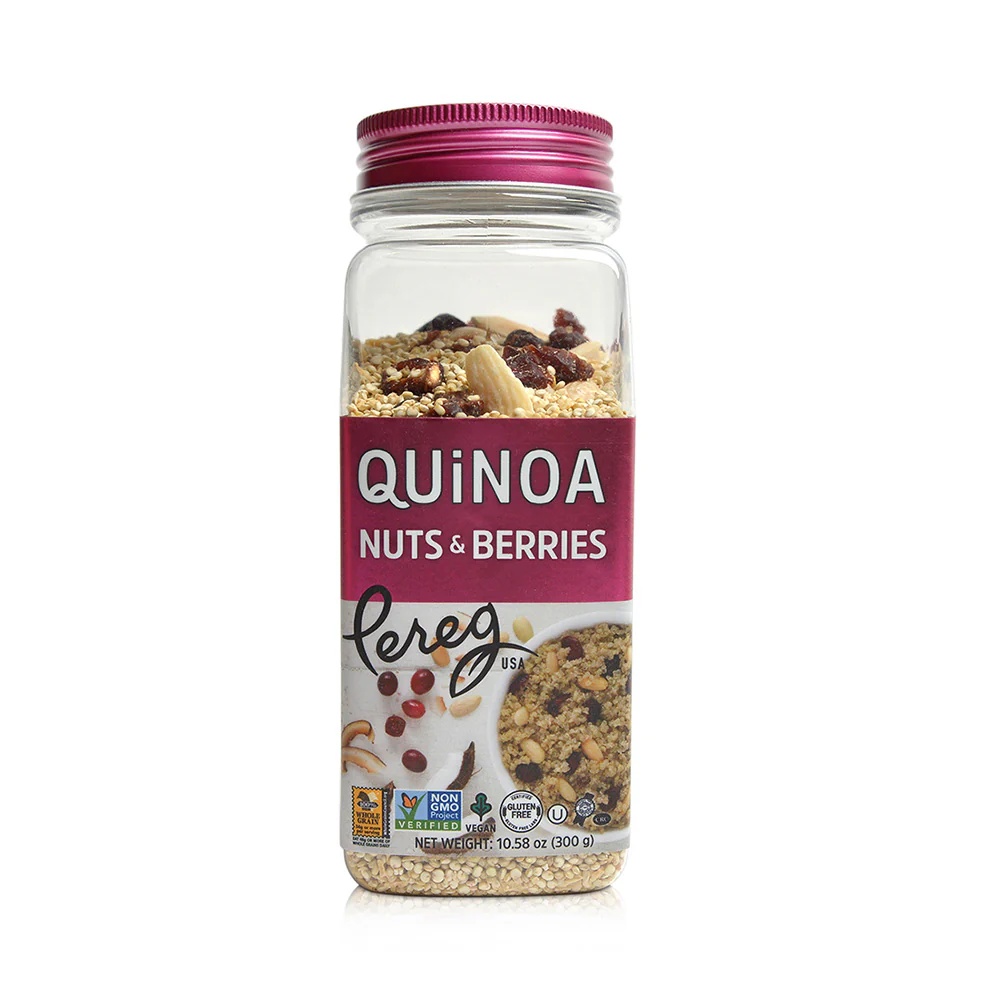
QUINOA WITH NUTS & BERRIES CANISTER
Pre-Seasoned blend of pre-washed quinoa with vegetables & spices. Quick & easy & healthy side dish - just add water & boil Ingredients Prewashed Quinoa, Dried Cranberries, Almonds, Dried Coconut. Gluten Free. 10.6 OZ
Brand: Pereg
Category: Food, Beverages & Tobacco > Food Items > Grains, Rice & Cereal > Quinoa